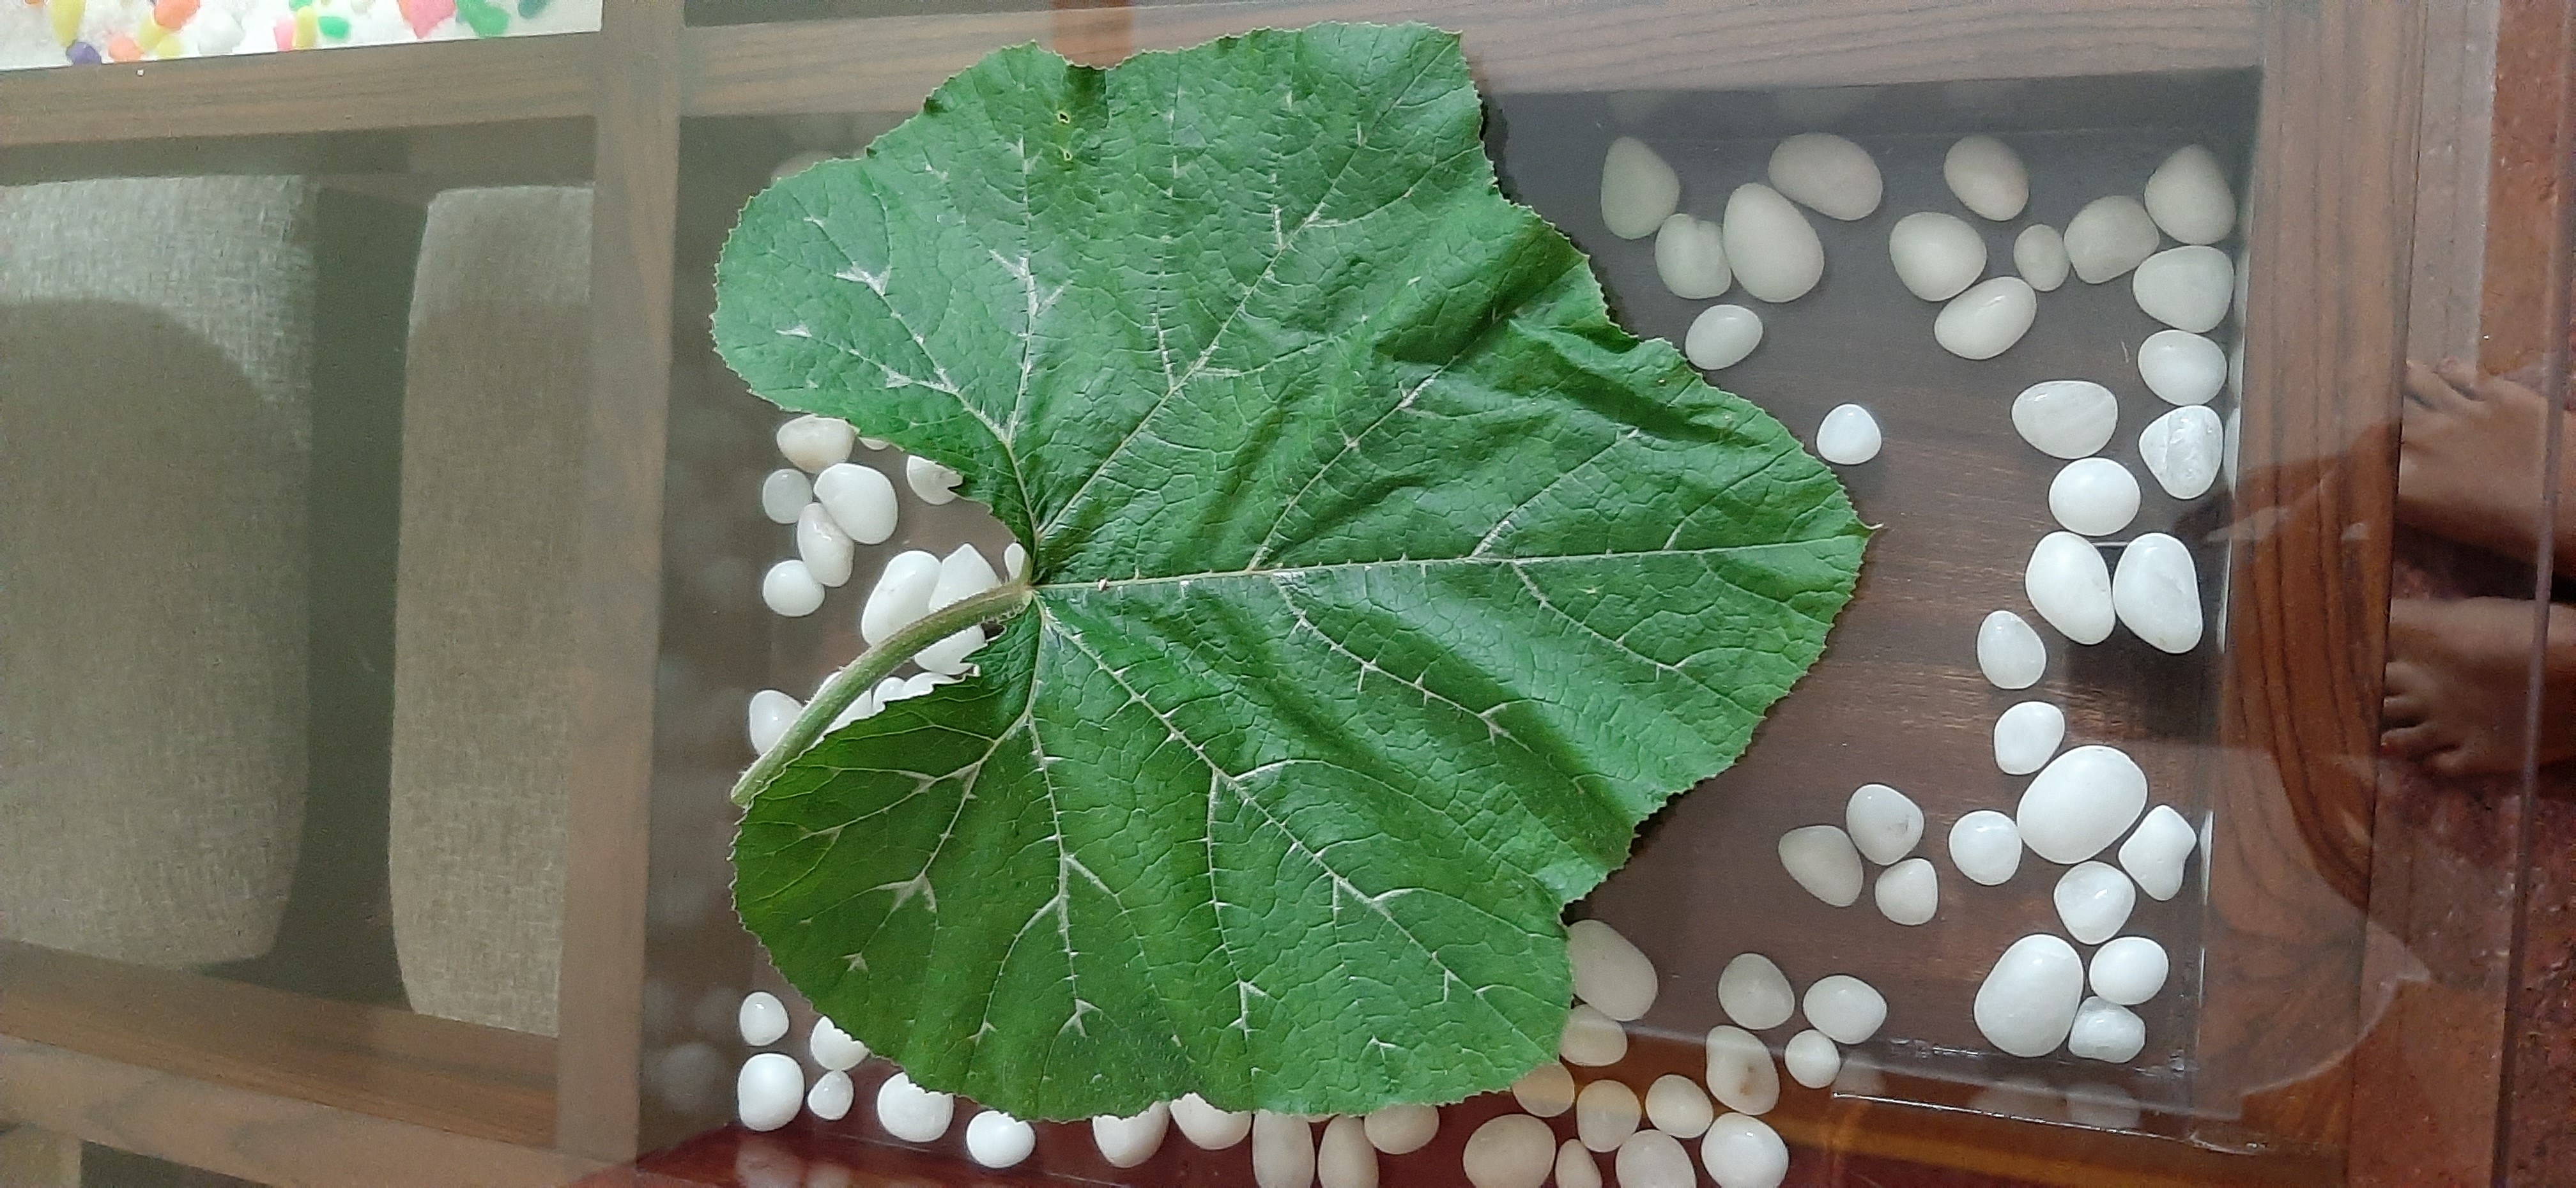
Plant: Pumpkin